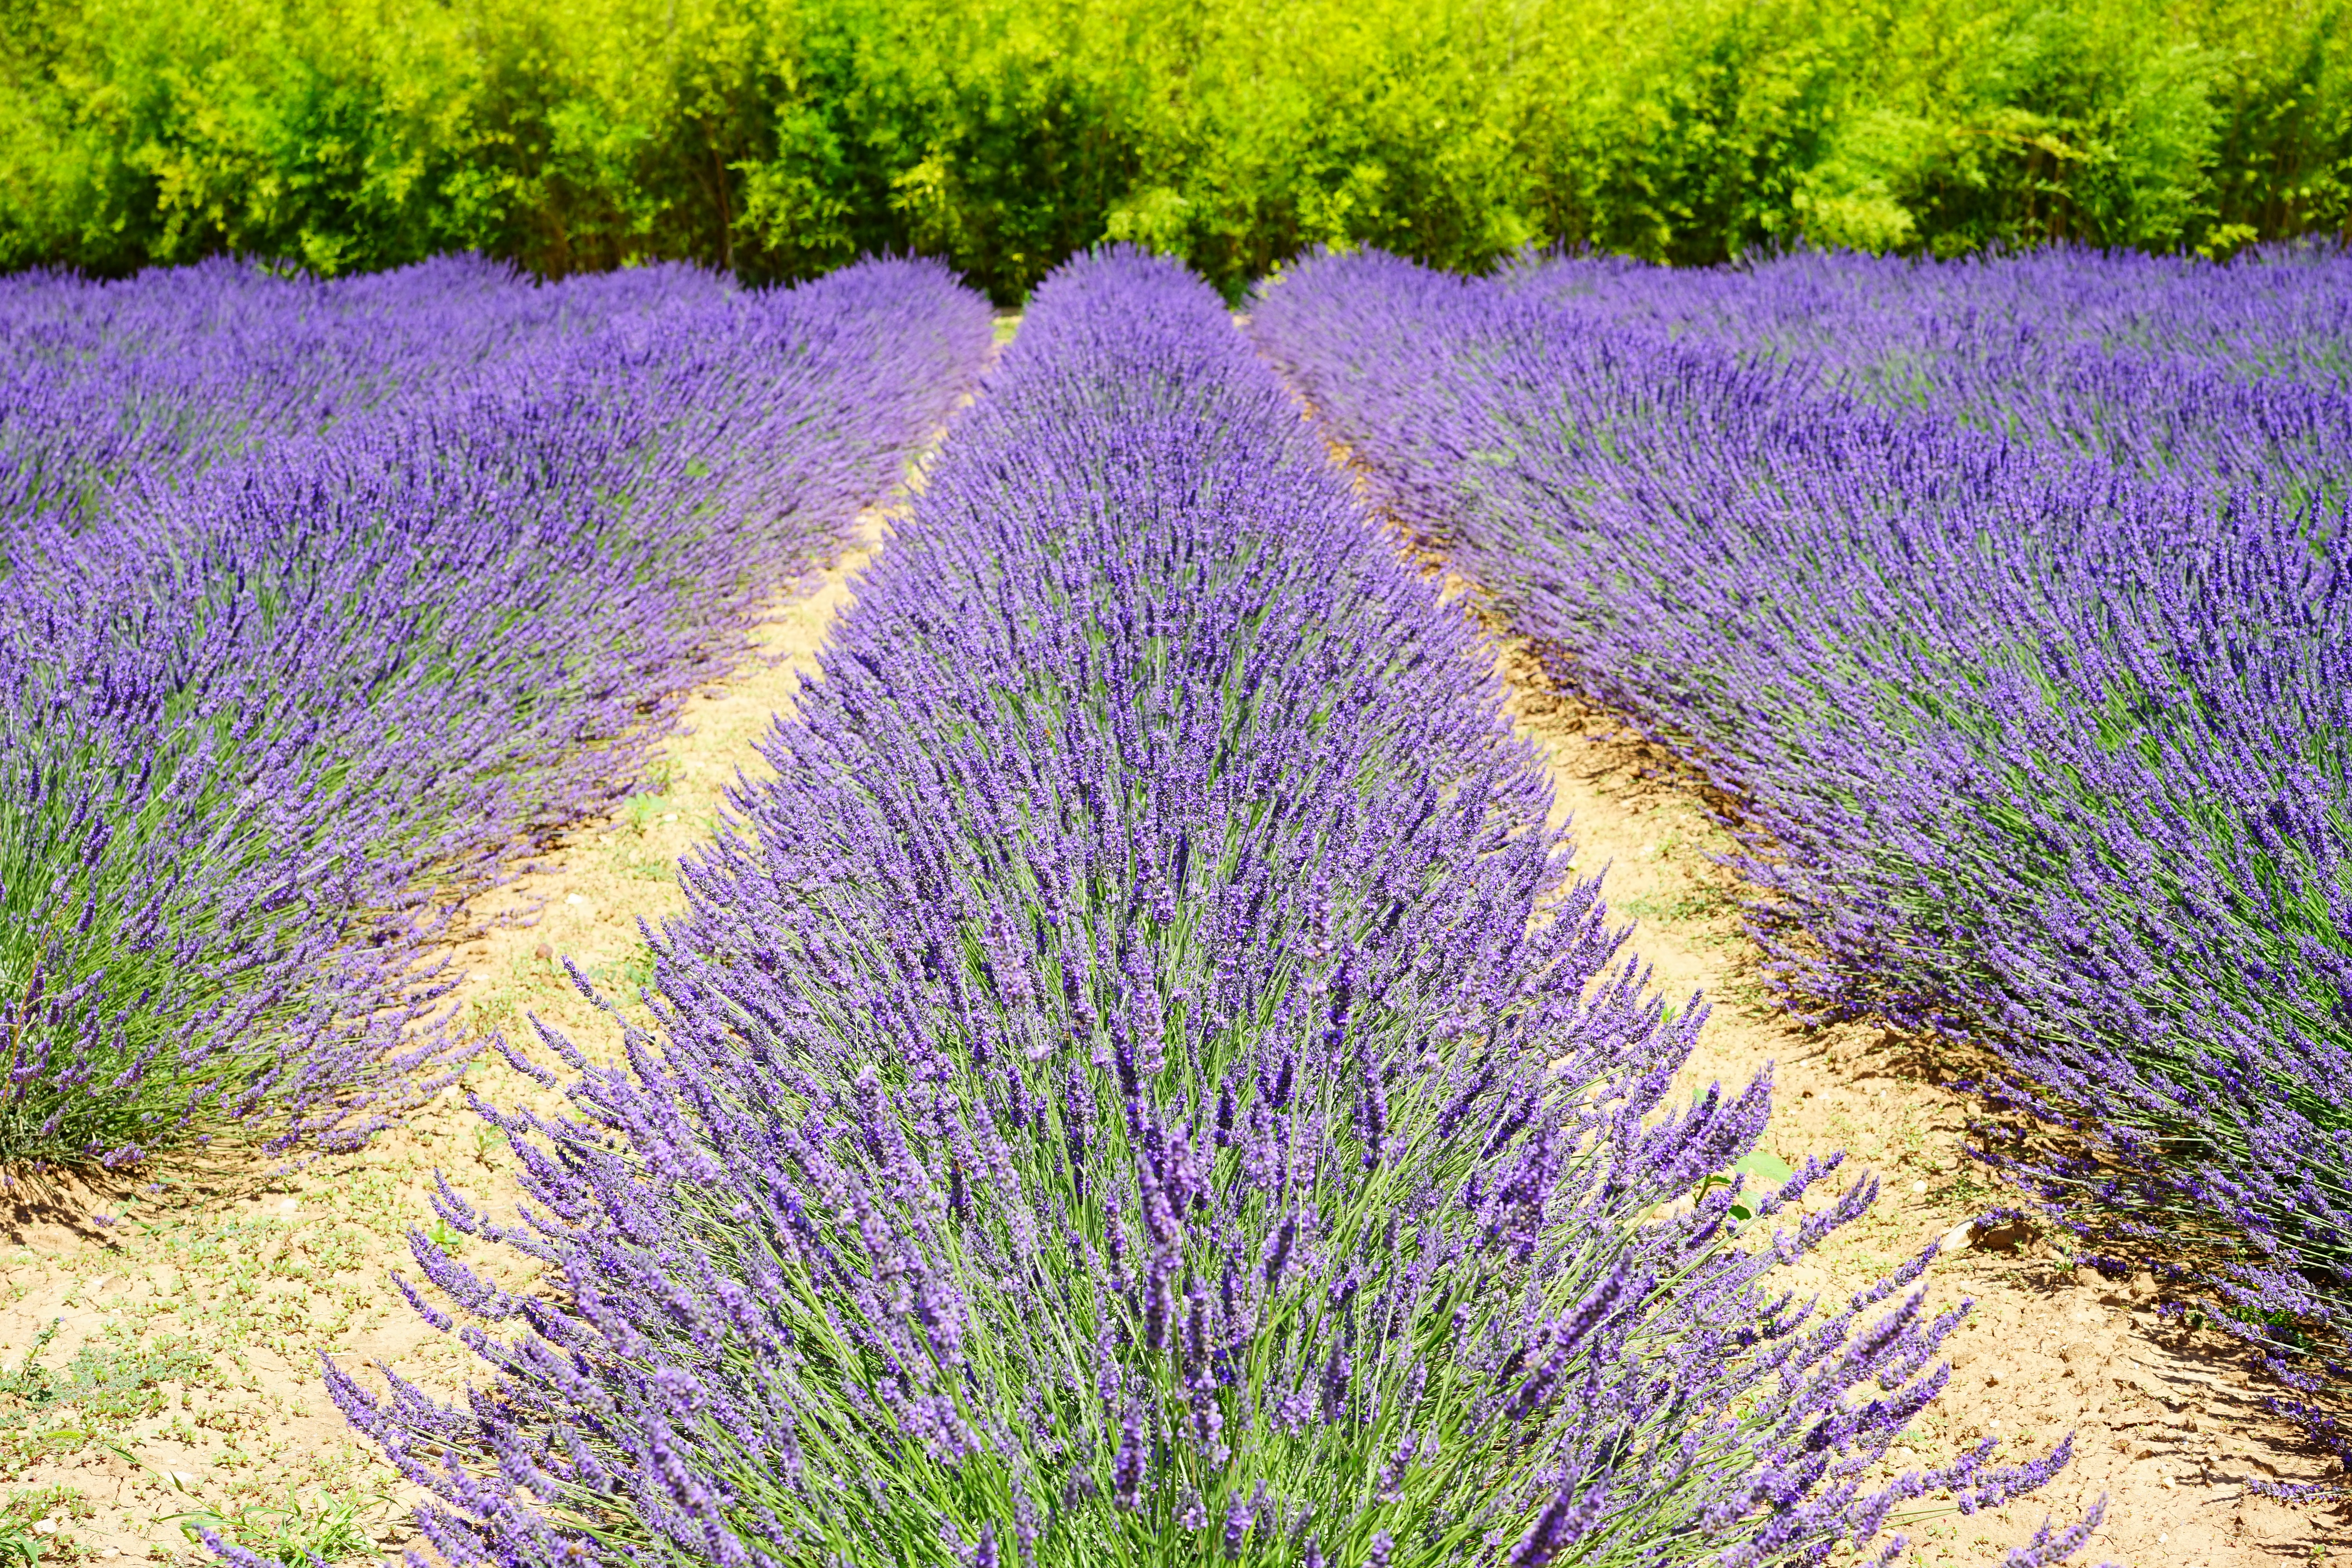
nature, plant, field, meadow, prairie, flower, purple, summer, floral, aroma, green, herb, crop, botany, blue, agriculture, garden, flora, lavender, flowers, wild plant, french, bed, petals, decorative, violet, lavender field, provence, fragrant, herbs, flowering, flower meadow, fragrance, aromatic, medicinal plant, inflorescence, summer flowers, garden flowers, cottage garden, flowering plant, lamiaceae, lavender flowers, dunkellia, lavender cultivation, wildblue, true lavender, narrow leaf lavender, lavandula angustifolia, lavandula officinalis, lavandula vera, scented plant, homeopathy, lavender meadow, lavendula, blooming lavender, lilac blue, agricultural economics, grass family, land plant, english lavender, french lavender